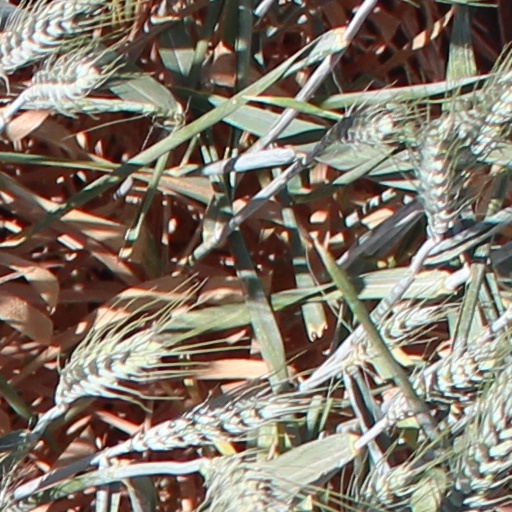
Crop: wheat